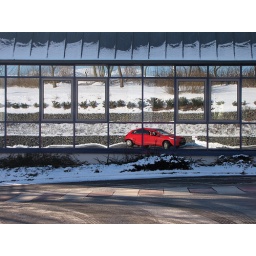
Mirroring of my car in the window glasses of an old people's home. No - I don't live there ;-)